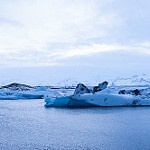
Label: glacier